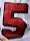
Number: 5